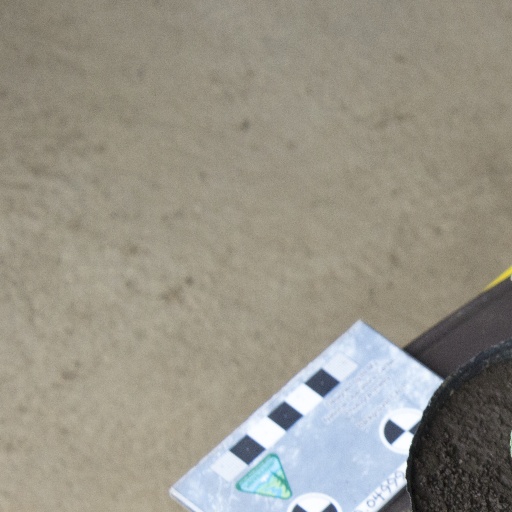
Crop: soybean